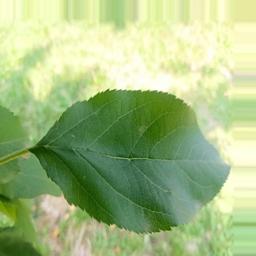
Label: Healthy